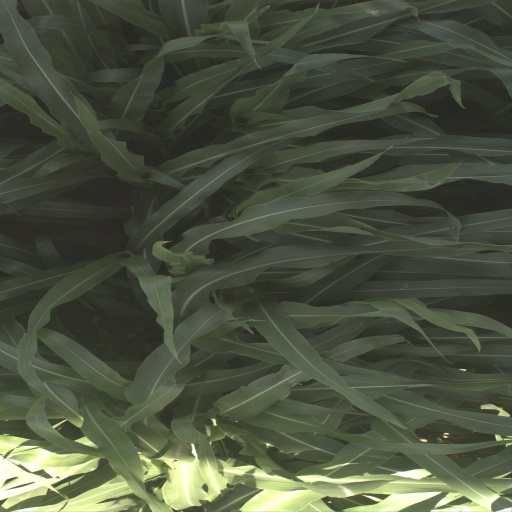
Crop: sorghum